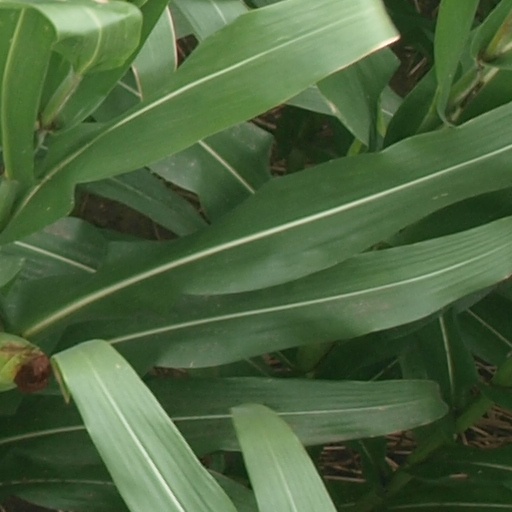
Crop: maize; corn